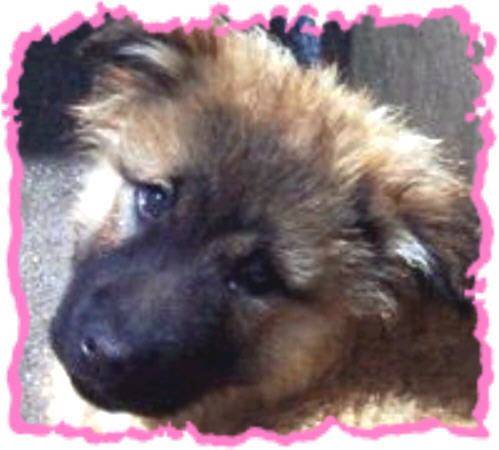
Label: dog